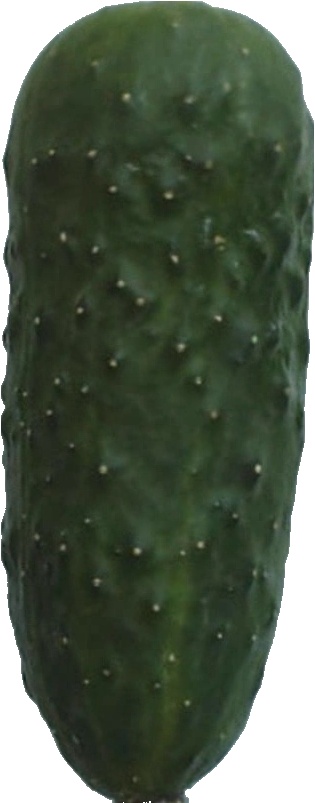
Label: cucumber_1